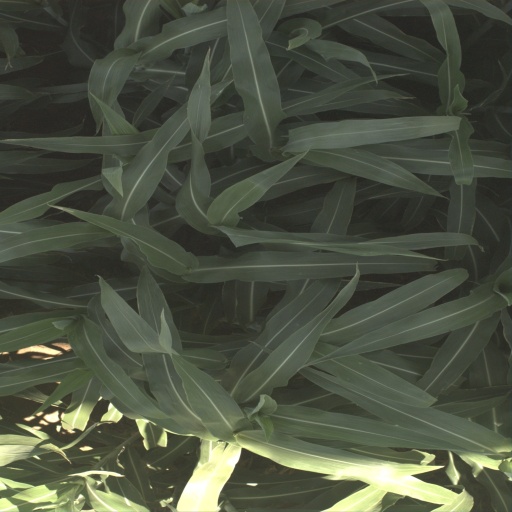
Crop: sorghum